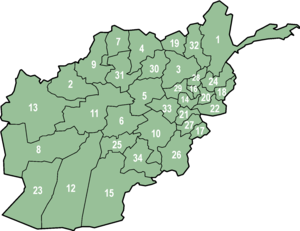
L’Afghanistan, en forme longue la république islamique d'Afghanistan, est un pays d'Asie centrale sans accès à la mer entouré par l'Ouzbékistan au nord, la Chine et le Tadjikistan au nord-est, le Pakistan à l'est-sud-est, l’Iran à l'ouest et le Turkménistan au nord-ouest.